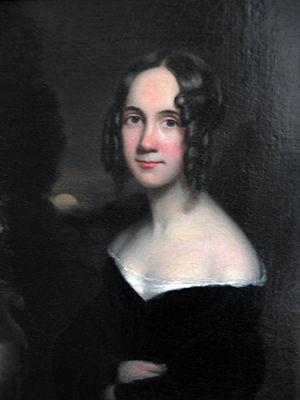
Sarah Josepha Buell Hale, née le 24 octobre 1788 à Newport dans le New Hampshire et morte le 30 avril 1879 à Philadelphie, est une écrivaine américaine.